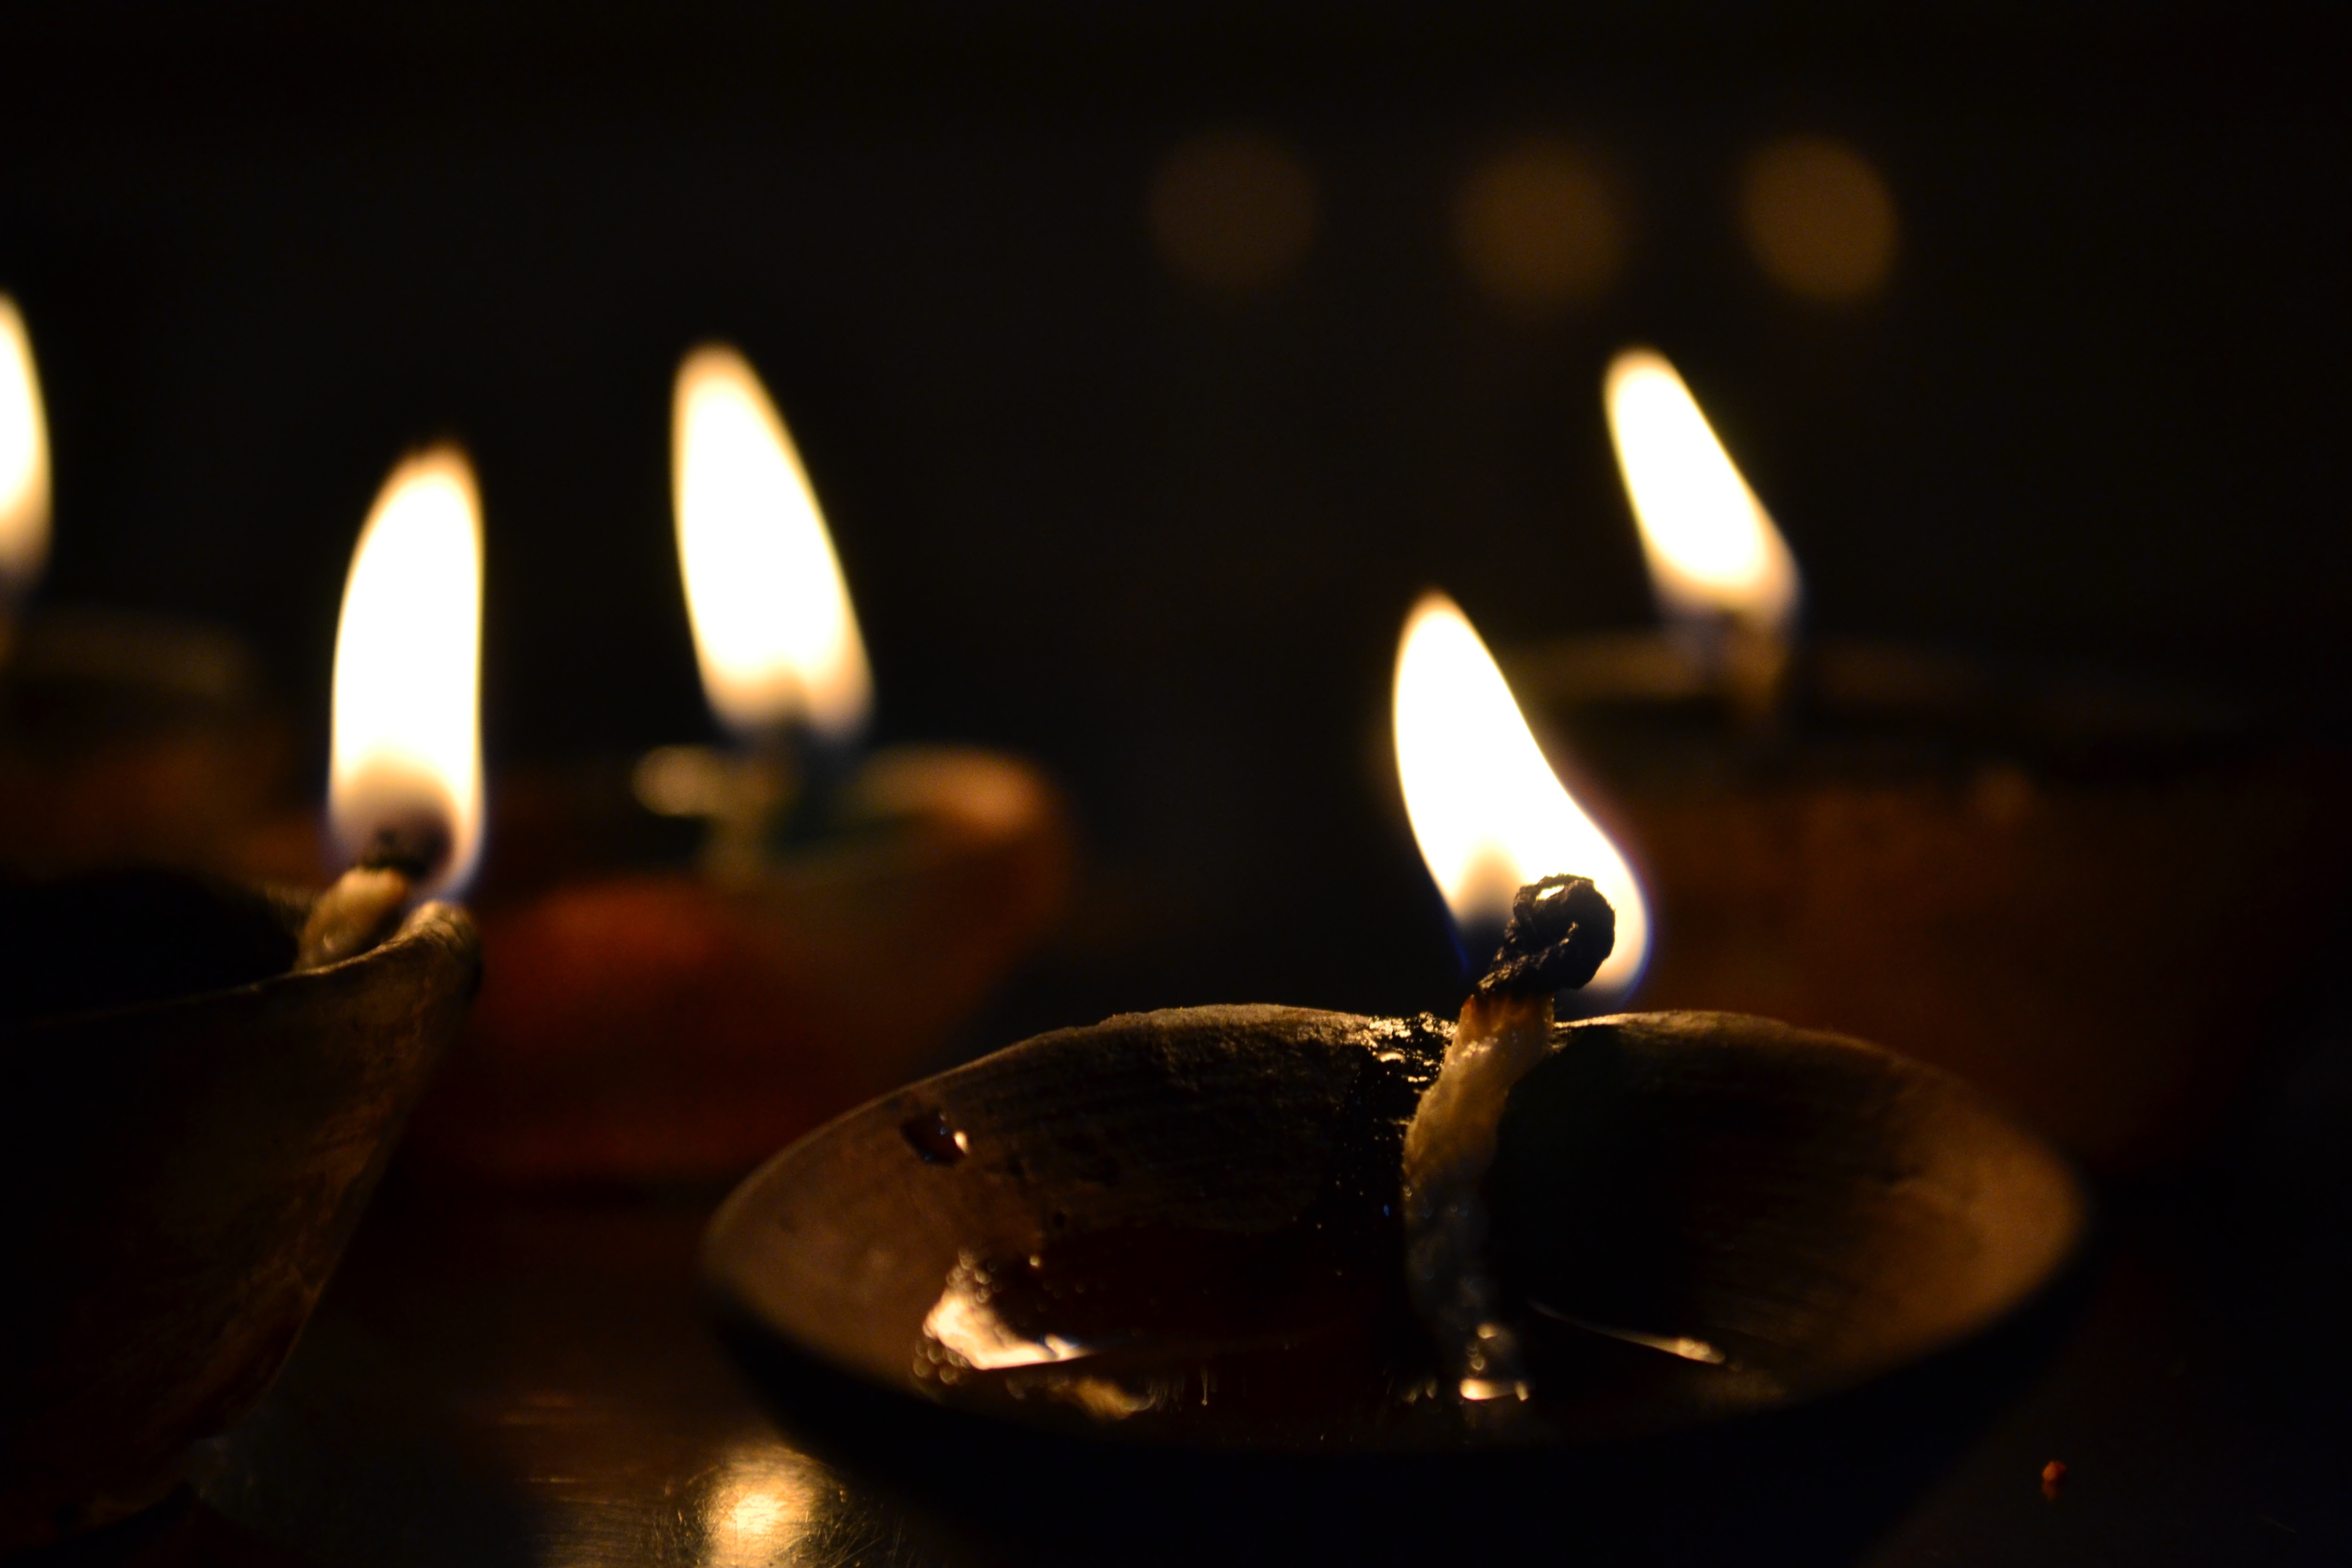
light, darkness, candle, lighting, macro photography, still life photography